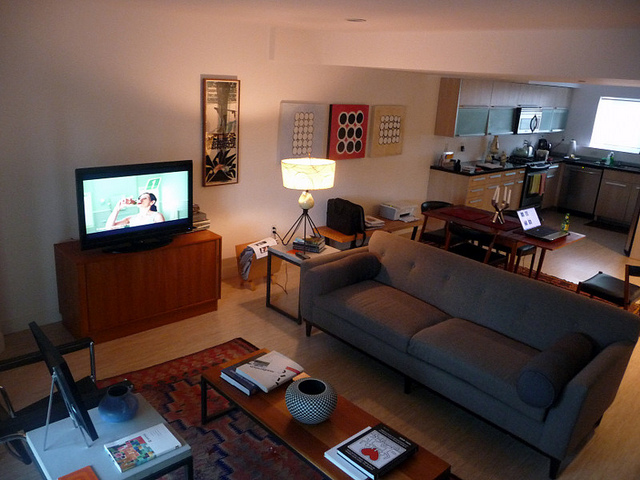
user: Given an image and a question. Answer the question in a short answer. Question: What is the couch made of? Short Answer:
assistant: fabric